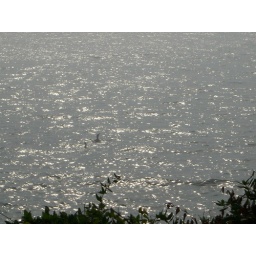
A bird in the water